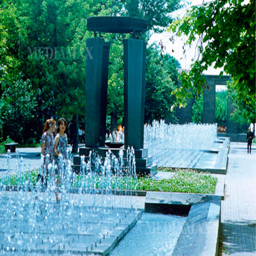
the first program of the cycle is dedicated to fountains .